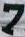
Number: 7